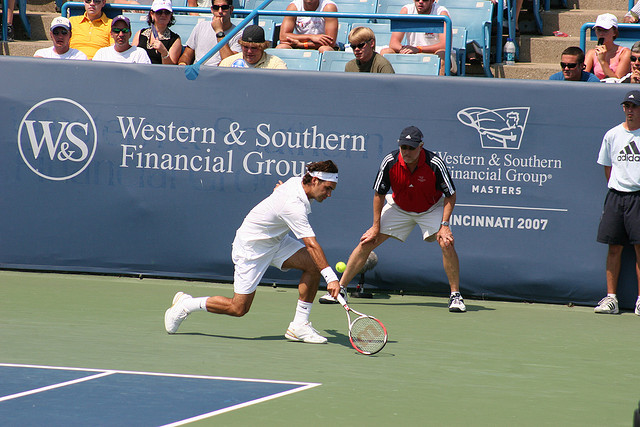
một người đàn ông đang nhún chân để đỡ quả bóng tennis